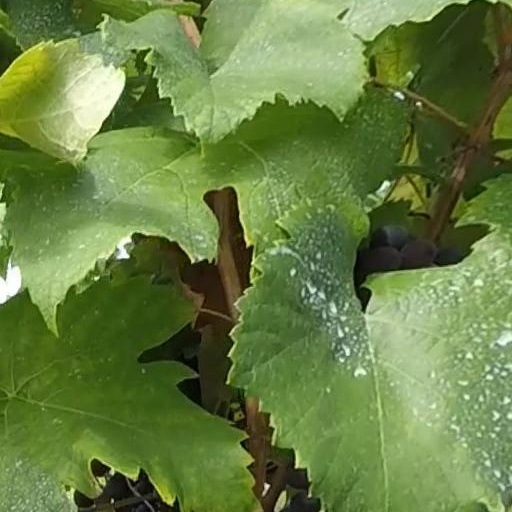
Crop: grape